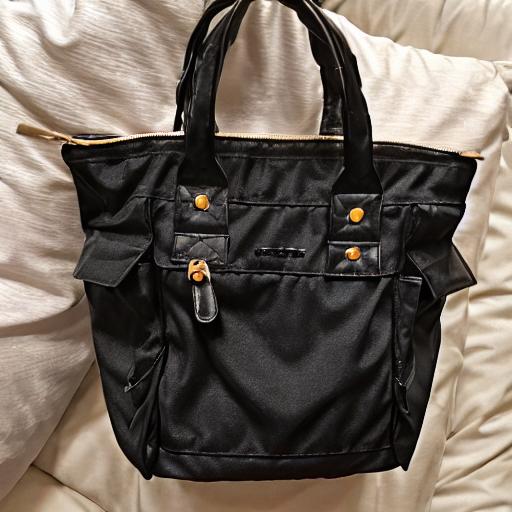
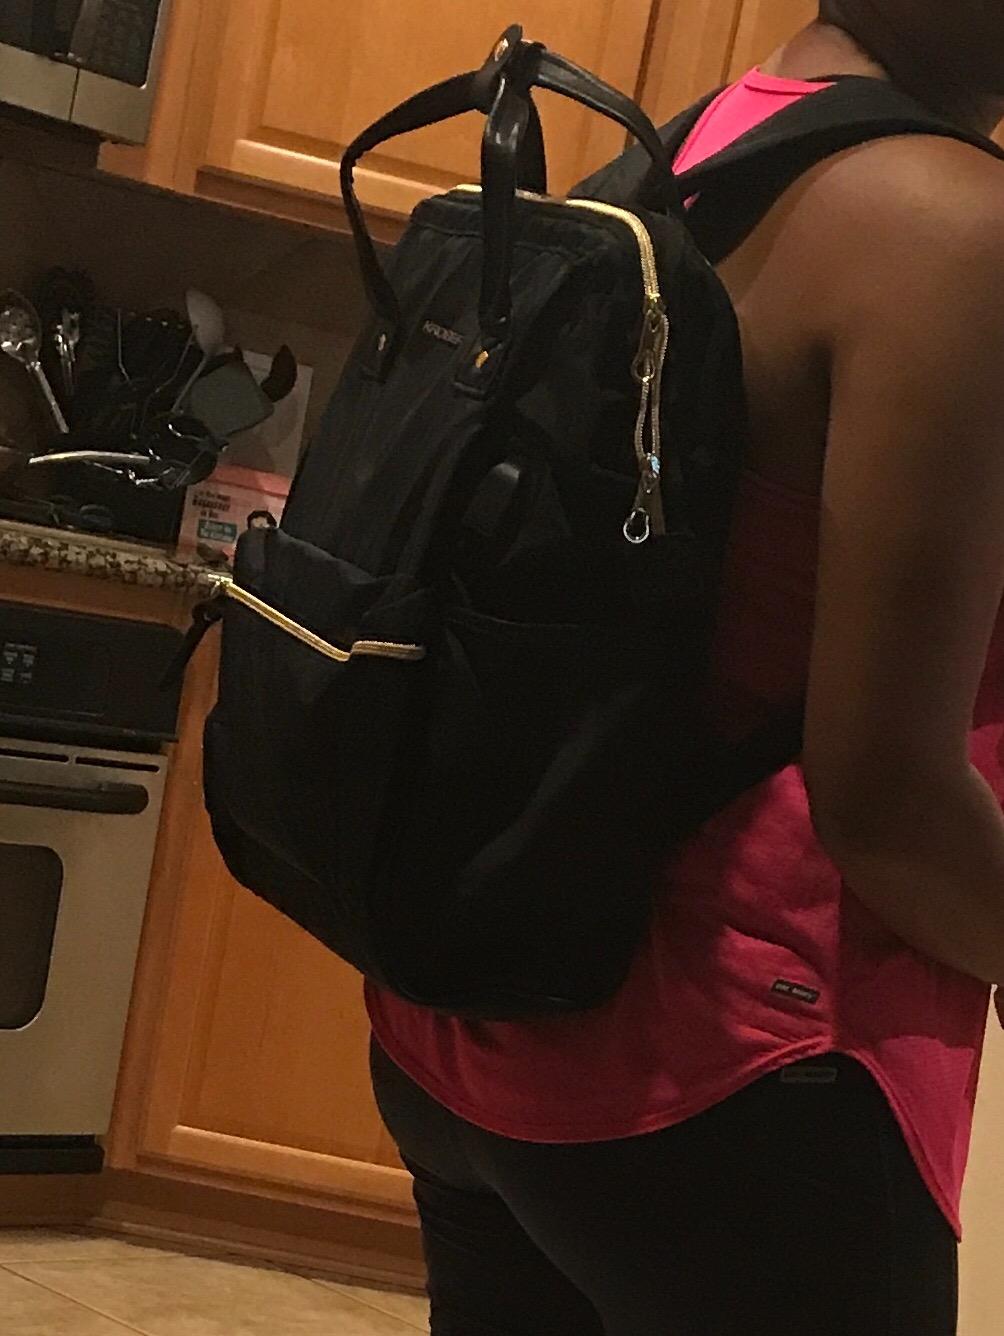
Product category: bag
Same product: no